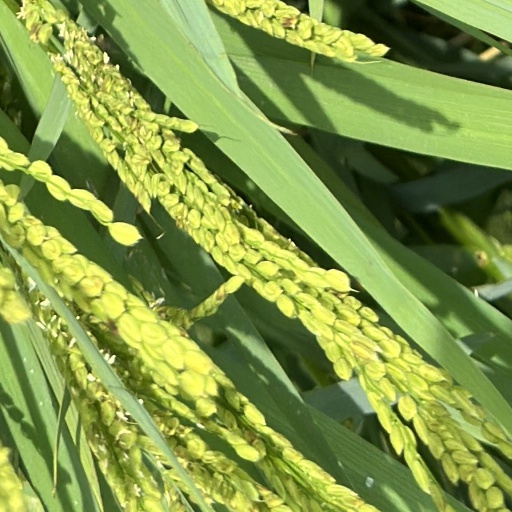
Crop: rice